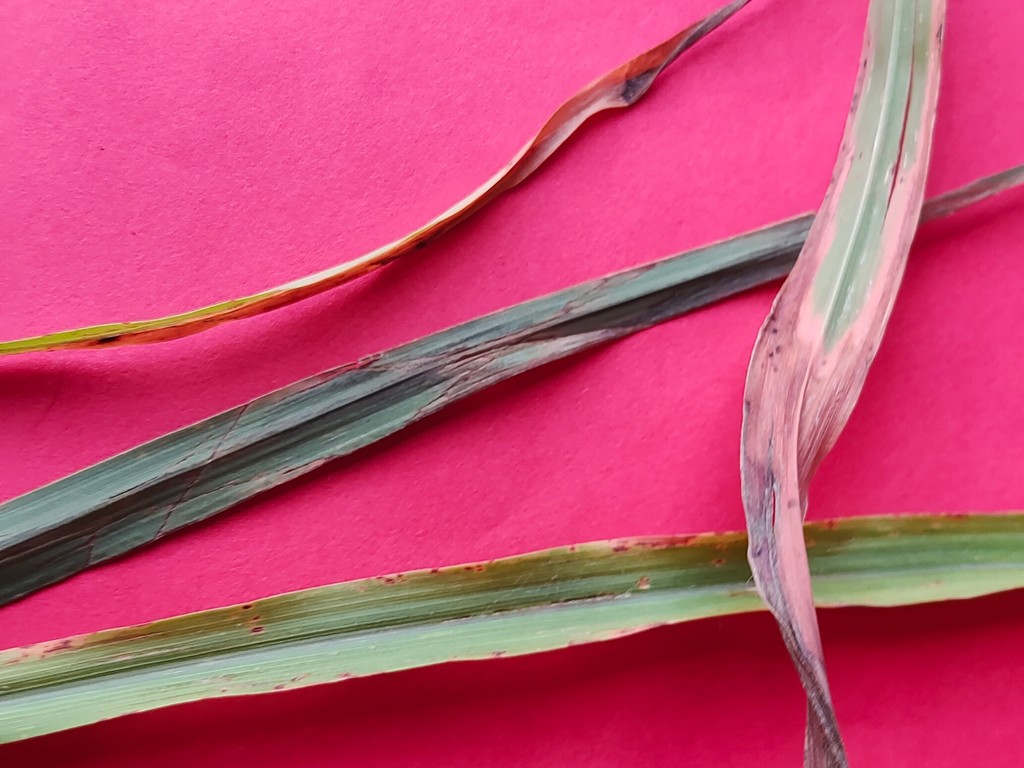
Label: Unhealthy